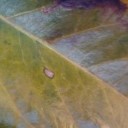
Label: Cerscospora